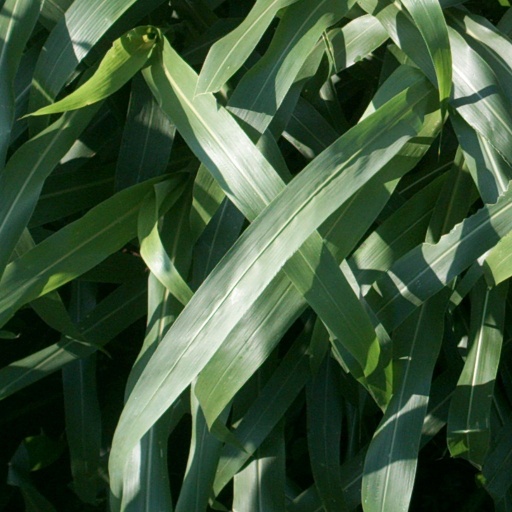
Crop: sorghum